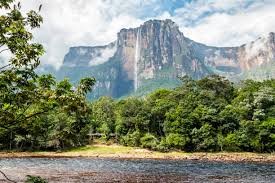
Landmark: Angel Falls